Ödön Mihalovich

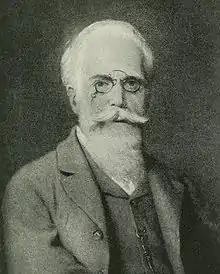

Ödön (Edmund) Péter József de Mihalovich (September 13, 1842 in Fericsánci, Slavonia – April 22, 1929 in Budapest) was a Hungarian composer and music educator.